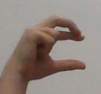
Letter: thal